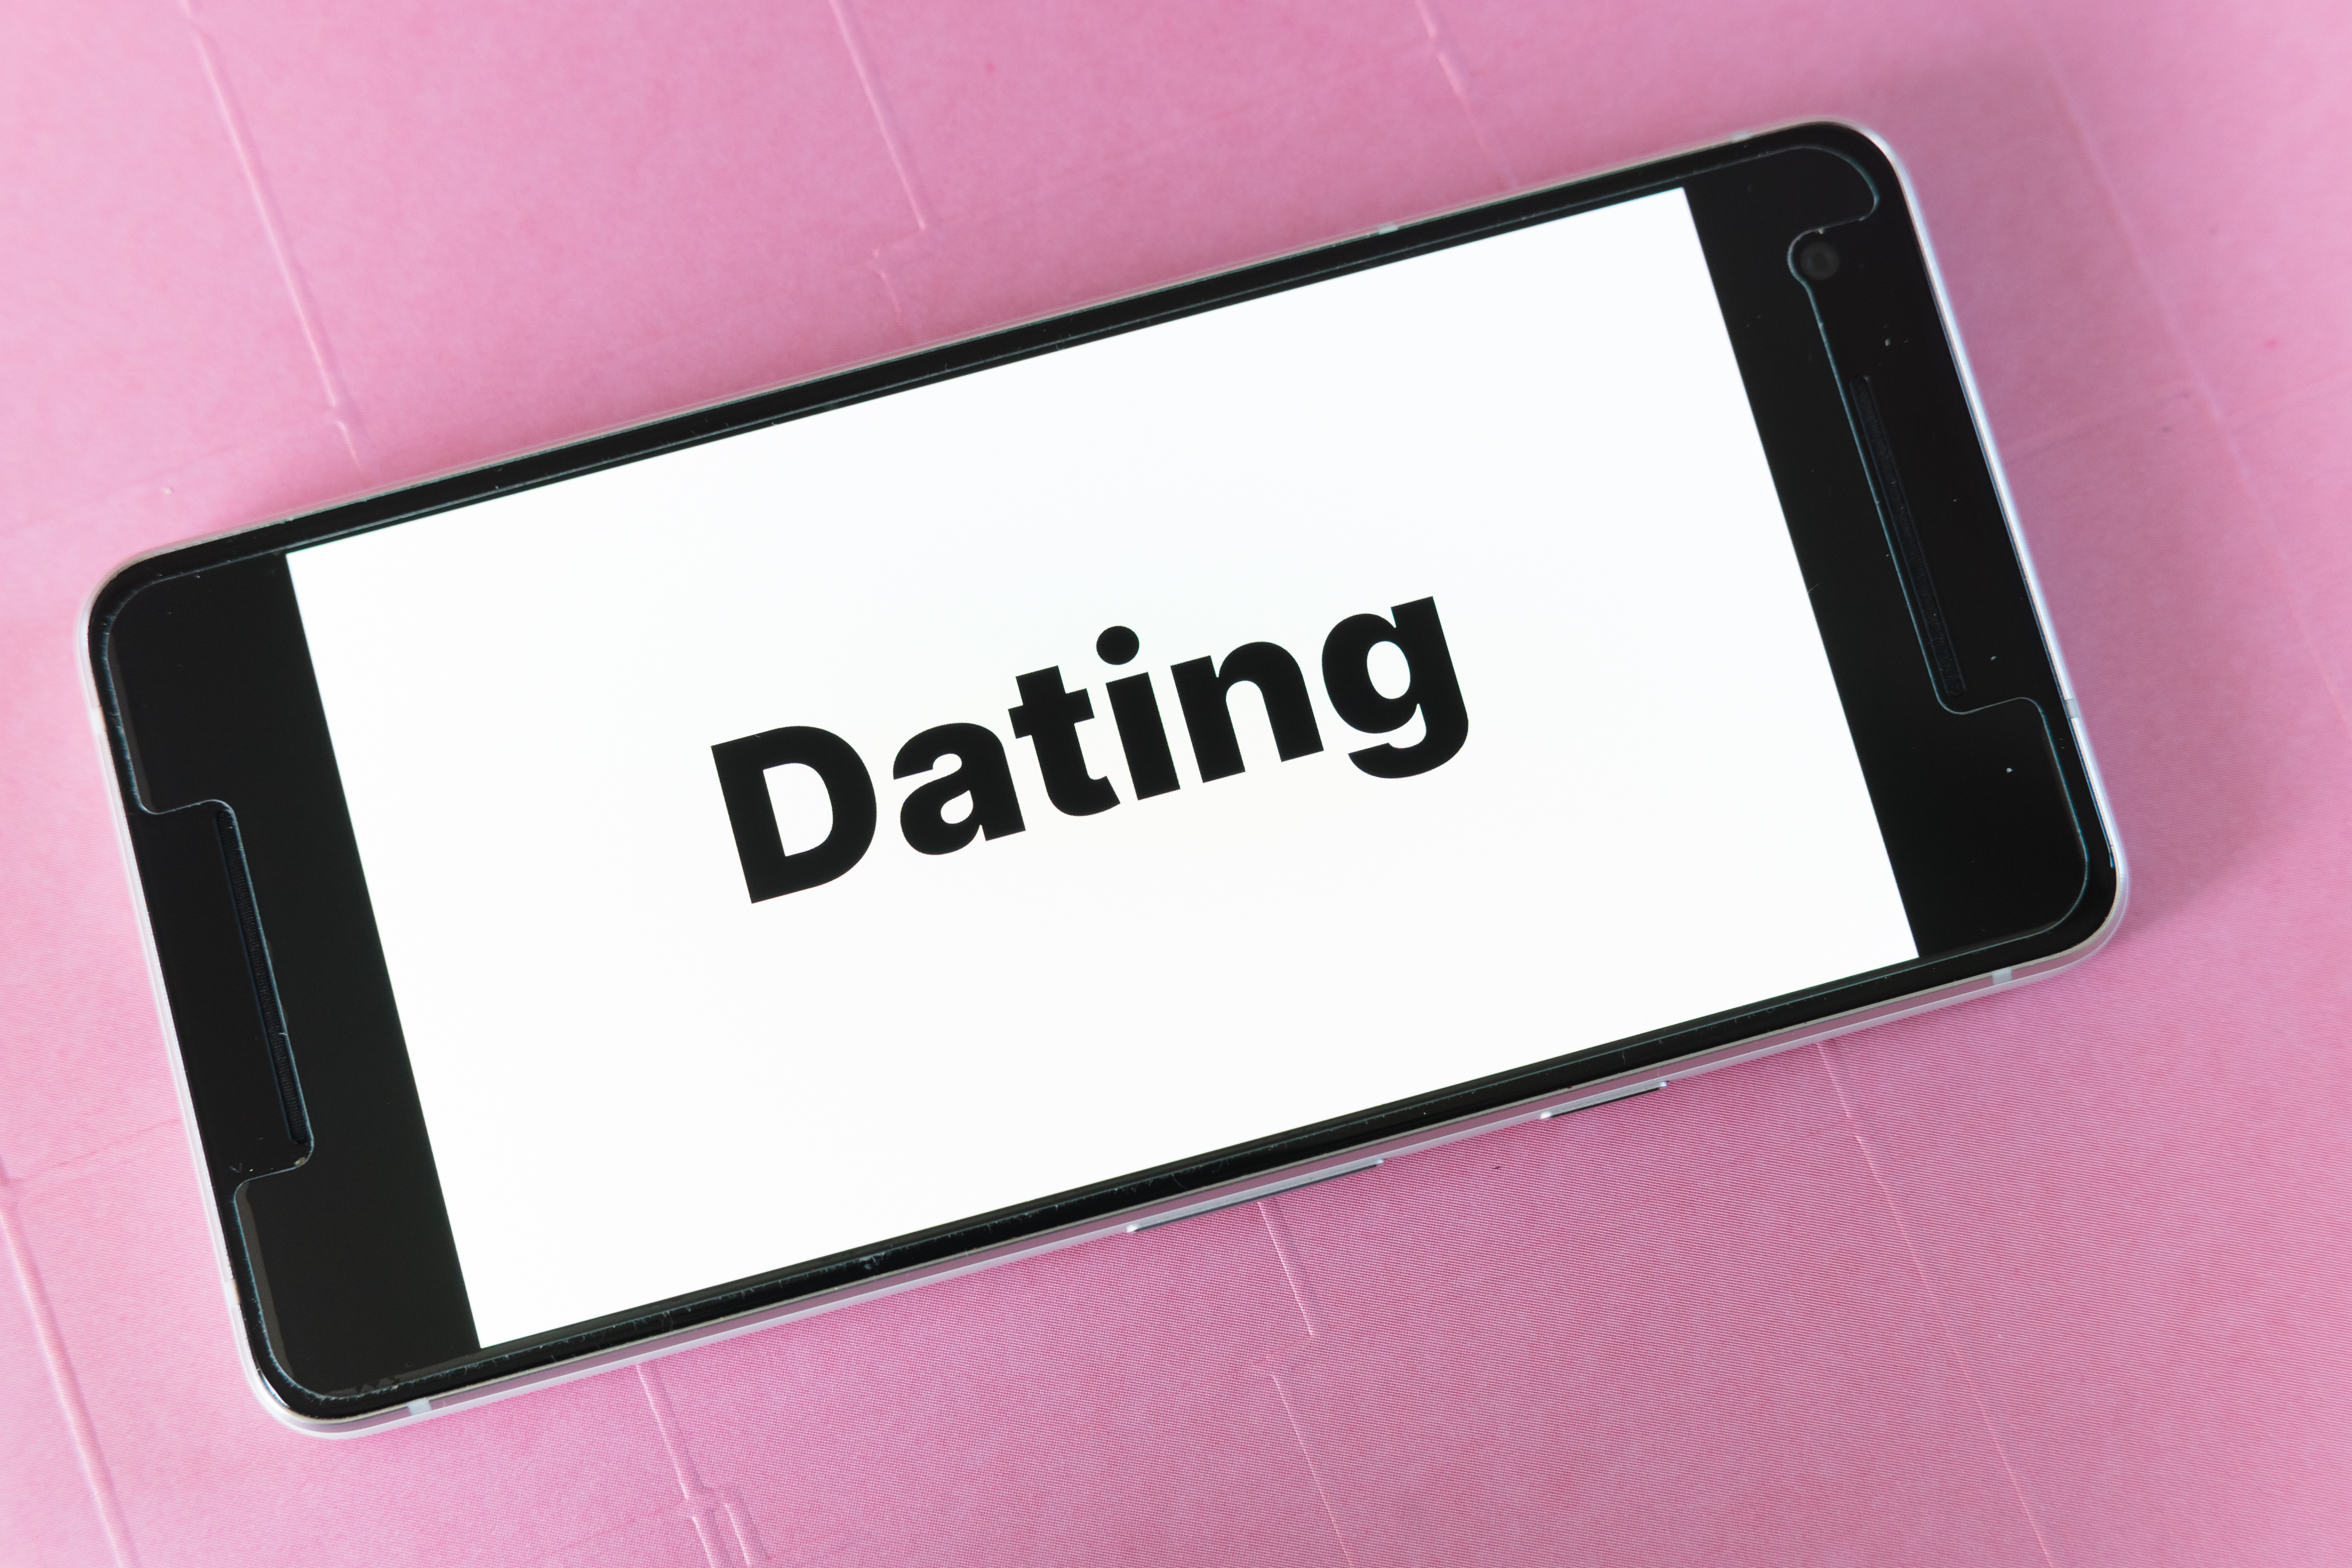
mockup, screen, smartphone, website, blog, word, dating, love, romantic, relationship, tips, first, date, men, women, homosexual, heterosexual, couple, pink, text, font, technology, gadget, electronic device, magenta, Material property, logo, label, brand, rectangle